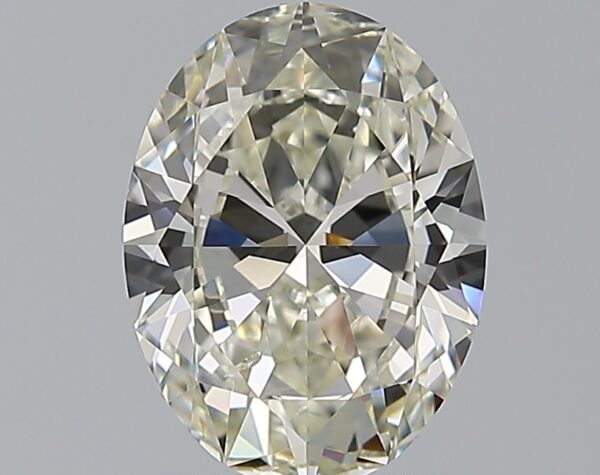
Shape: oval
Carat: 2.01
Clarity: SI1
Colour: K
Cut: EX
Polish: EX
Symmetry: EX
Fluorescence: N
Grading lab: GIA
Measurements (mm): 9.69 x 7.23 x 4.33